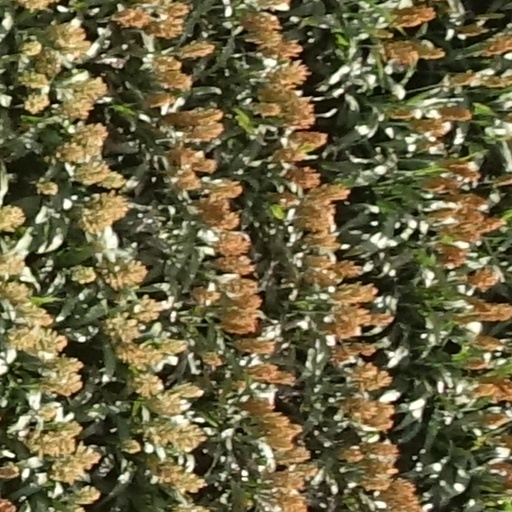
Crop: sorghum